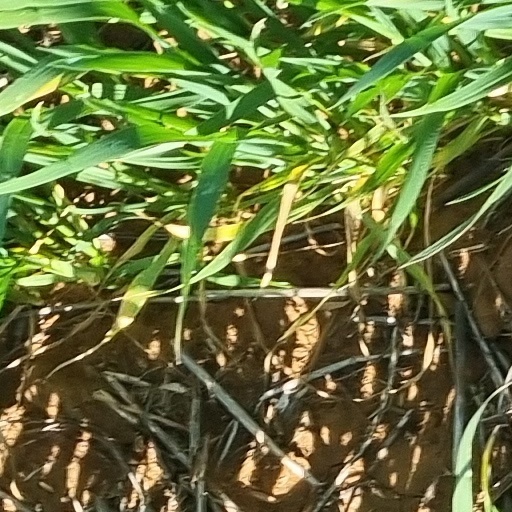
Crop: wheat